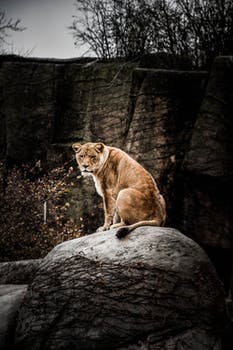
Label: No Watermark